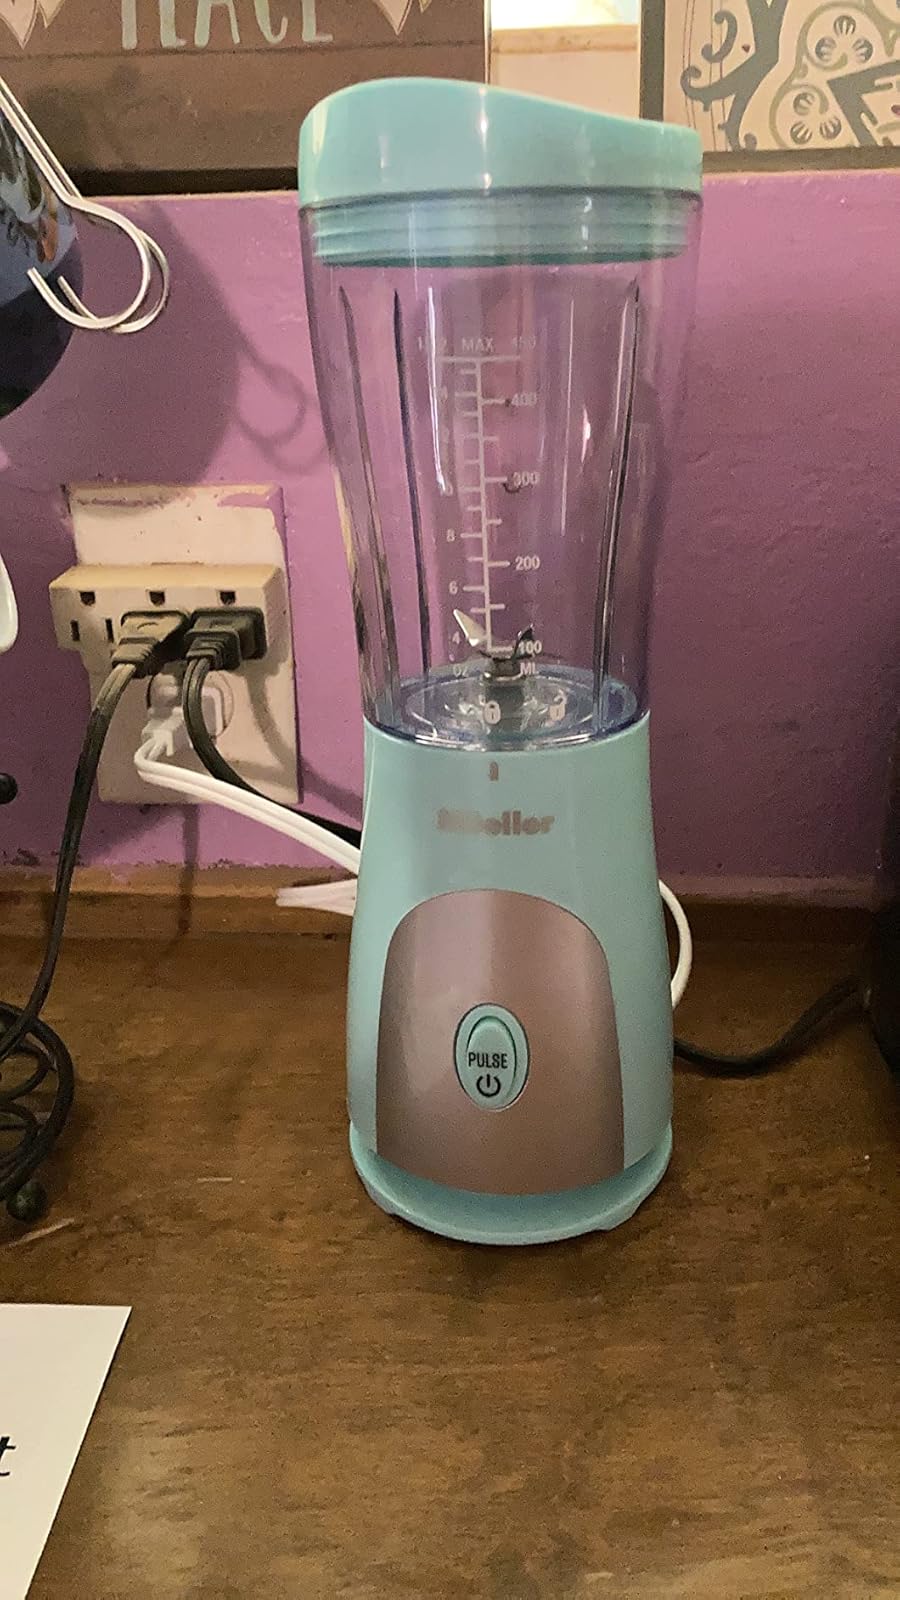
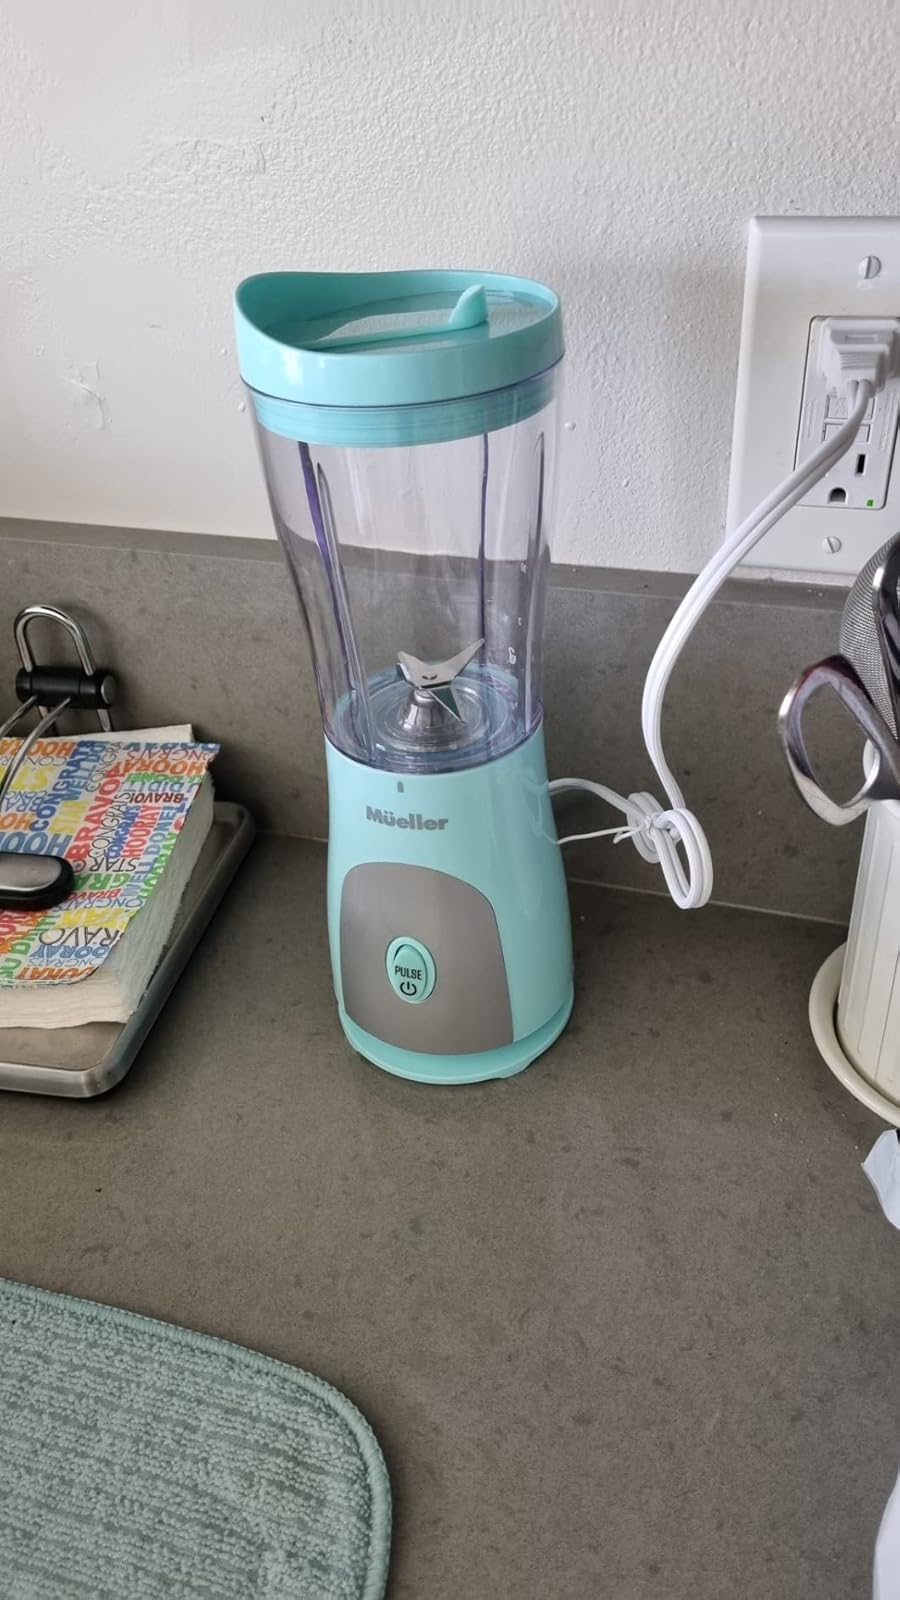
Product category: items_blender
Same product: yes